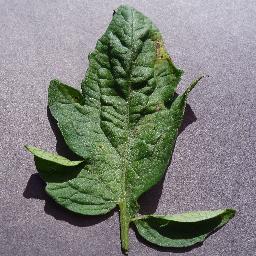
Label: Tomato___Target_Spot